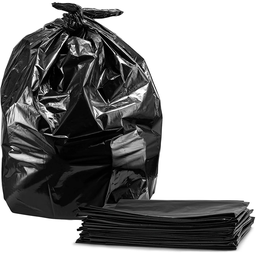
Label: plastic